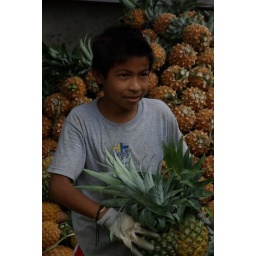
Young boy unloading pineapples in Guatemala